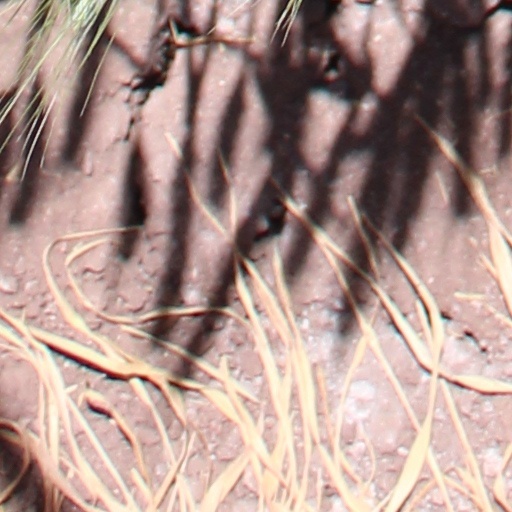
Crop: wheat